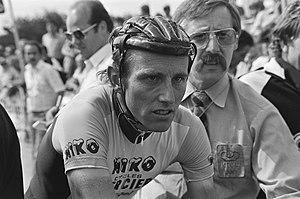
Joop Zoetemelk lors du tour des Pays-Bas 1979.
TI-Raleigh est une équipe cycliste néerlandaise qui a existé de 1967 à 1983. À ses débuts et jusqu'en 1974, l'équipe court avec une licence britannique. La formation est présente dans le peloton professionnel de 1972 à 1983.